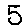
Label: 5